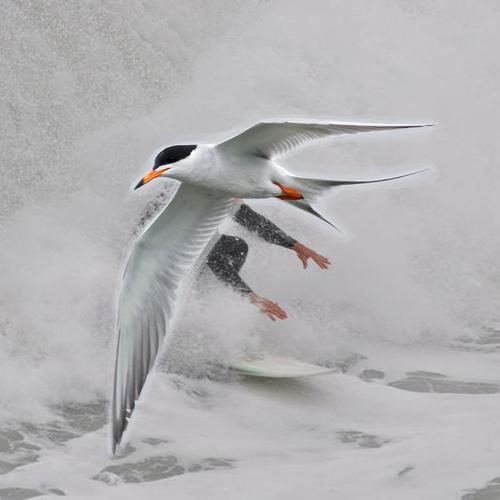
Bird species: Forsters_Tern
Bird type: waterbird
Background: water